Swami Vivekananda in California

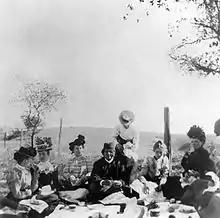
Vivekananda in California in January 1900 amidst his devotees and friends

Swami Vivekananda, the 19th-century Indian monk, came to Los Angeles, California in 1899 during his second visit to the West. His oratorical skills and presentation of Hindu religious tenets and comparison with other religious beliefs made him a celebrity among a wide spectrum of American audience. Between 1893—1897 and 1899–1902, he traveled widely in the US lecturing on a wide range of subjects and also established Vedanta Centers. There are such centers in many cities in the US, including many centers in California. In 1899, after delivering lectures in New York, he travelled to the western part of the United States and reached Los Angeles via Chicago. He then went on to deliver lectures in California at Oakland, San Francisco and Alameda.